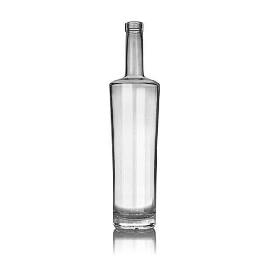
Label: bottles